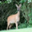
Label: deer